Stockholm Bloodbath

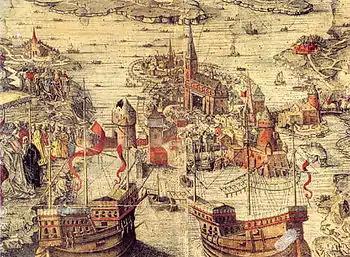
Stockholm Bloodbath as it was depicted in "Blodbadsplanschen", 1524

The Stockholm Bloodbath was a trial that led to a series of executions in Stockholm between 7 and 9 November 1520. The event is also known as the Stockholm massacre.